Danil Lipovoy

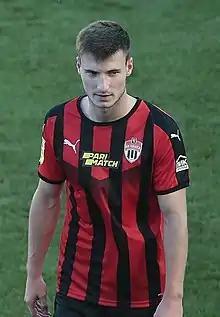
Lipovoy with FC Khimki in 2020

Danil Nikolayevich Lipovoy (born 22 September 1999) is a Russian football player who plays for Arsenal Tula. He plays as a wide midfielder, usually on the right.